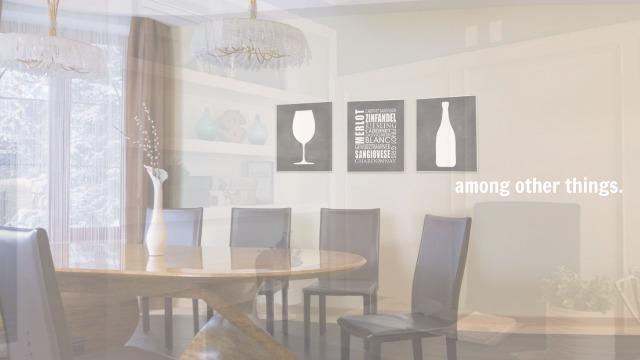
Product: The Kids Room by Stupell Good Vibes Only Red Green Vibrant Word Design Wall Plaque, 12x12, Multi-Color
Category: Baby Products | Nursery | Décor | Wall Décor | Wall Plaques
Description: Design By Artist Ziwei Li.
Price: $29.99
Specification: ProductDimensions:12x0.5x12inches|ItemWeight:2pounds|ShippingWeight:3pounds(Viewshippingratesandpolicies)|Manufacturer:StupellIndustries|ASIN:B07YNDF3HV|Itemmodelnumber:brp-2514_wd_12x12